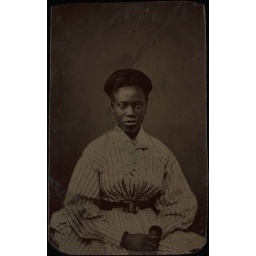
Half-length portrait, young woman in striped dress. Tintype, sixth plate